Warwick School

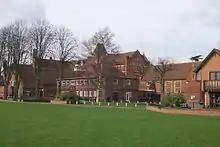
The main buildings

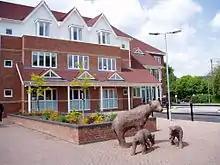
The Junior School

Under the physicist H. S. Pyne, headmaster from 1906 to 1928, the school rapidly grew in numbers. By the late 1920s, there were almost 400 boys in the school, including 146 boarders, almost double the planned number.